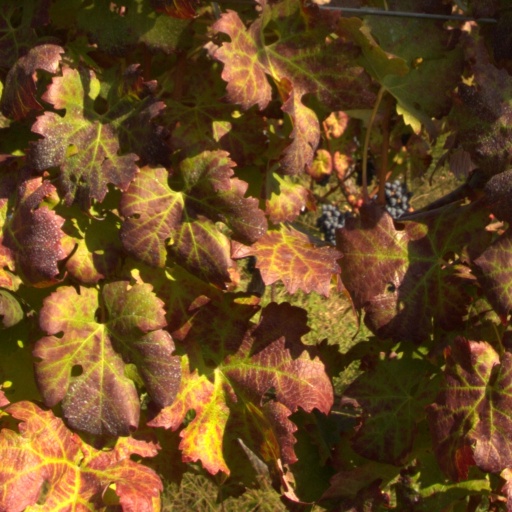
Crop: grape